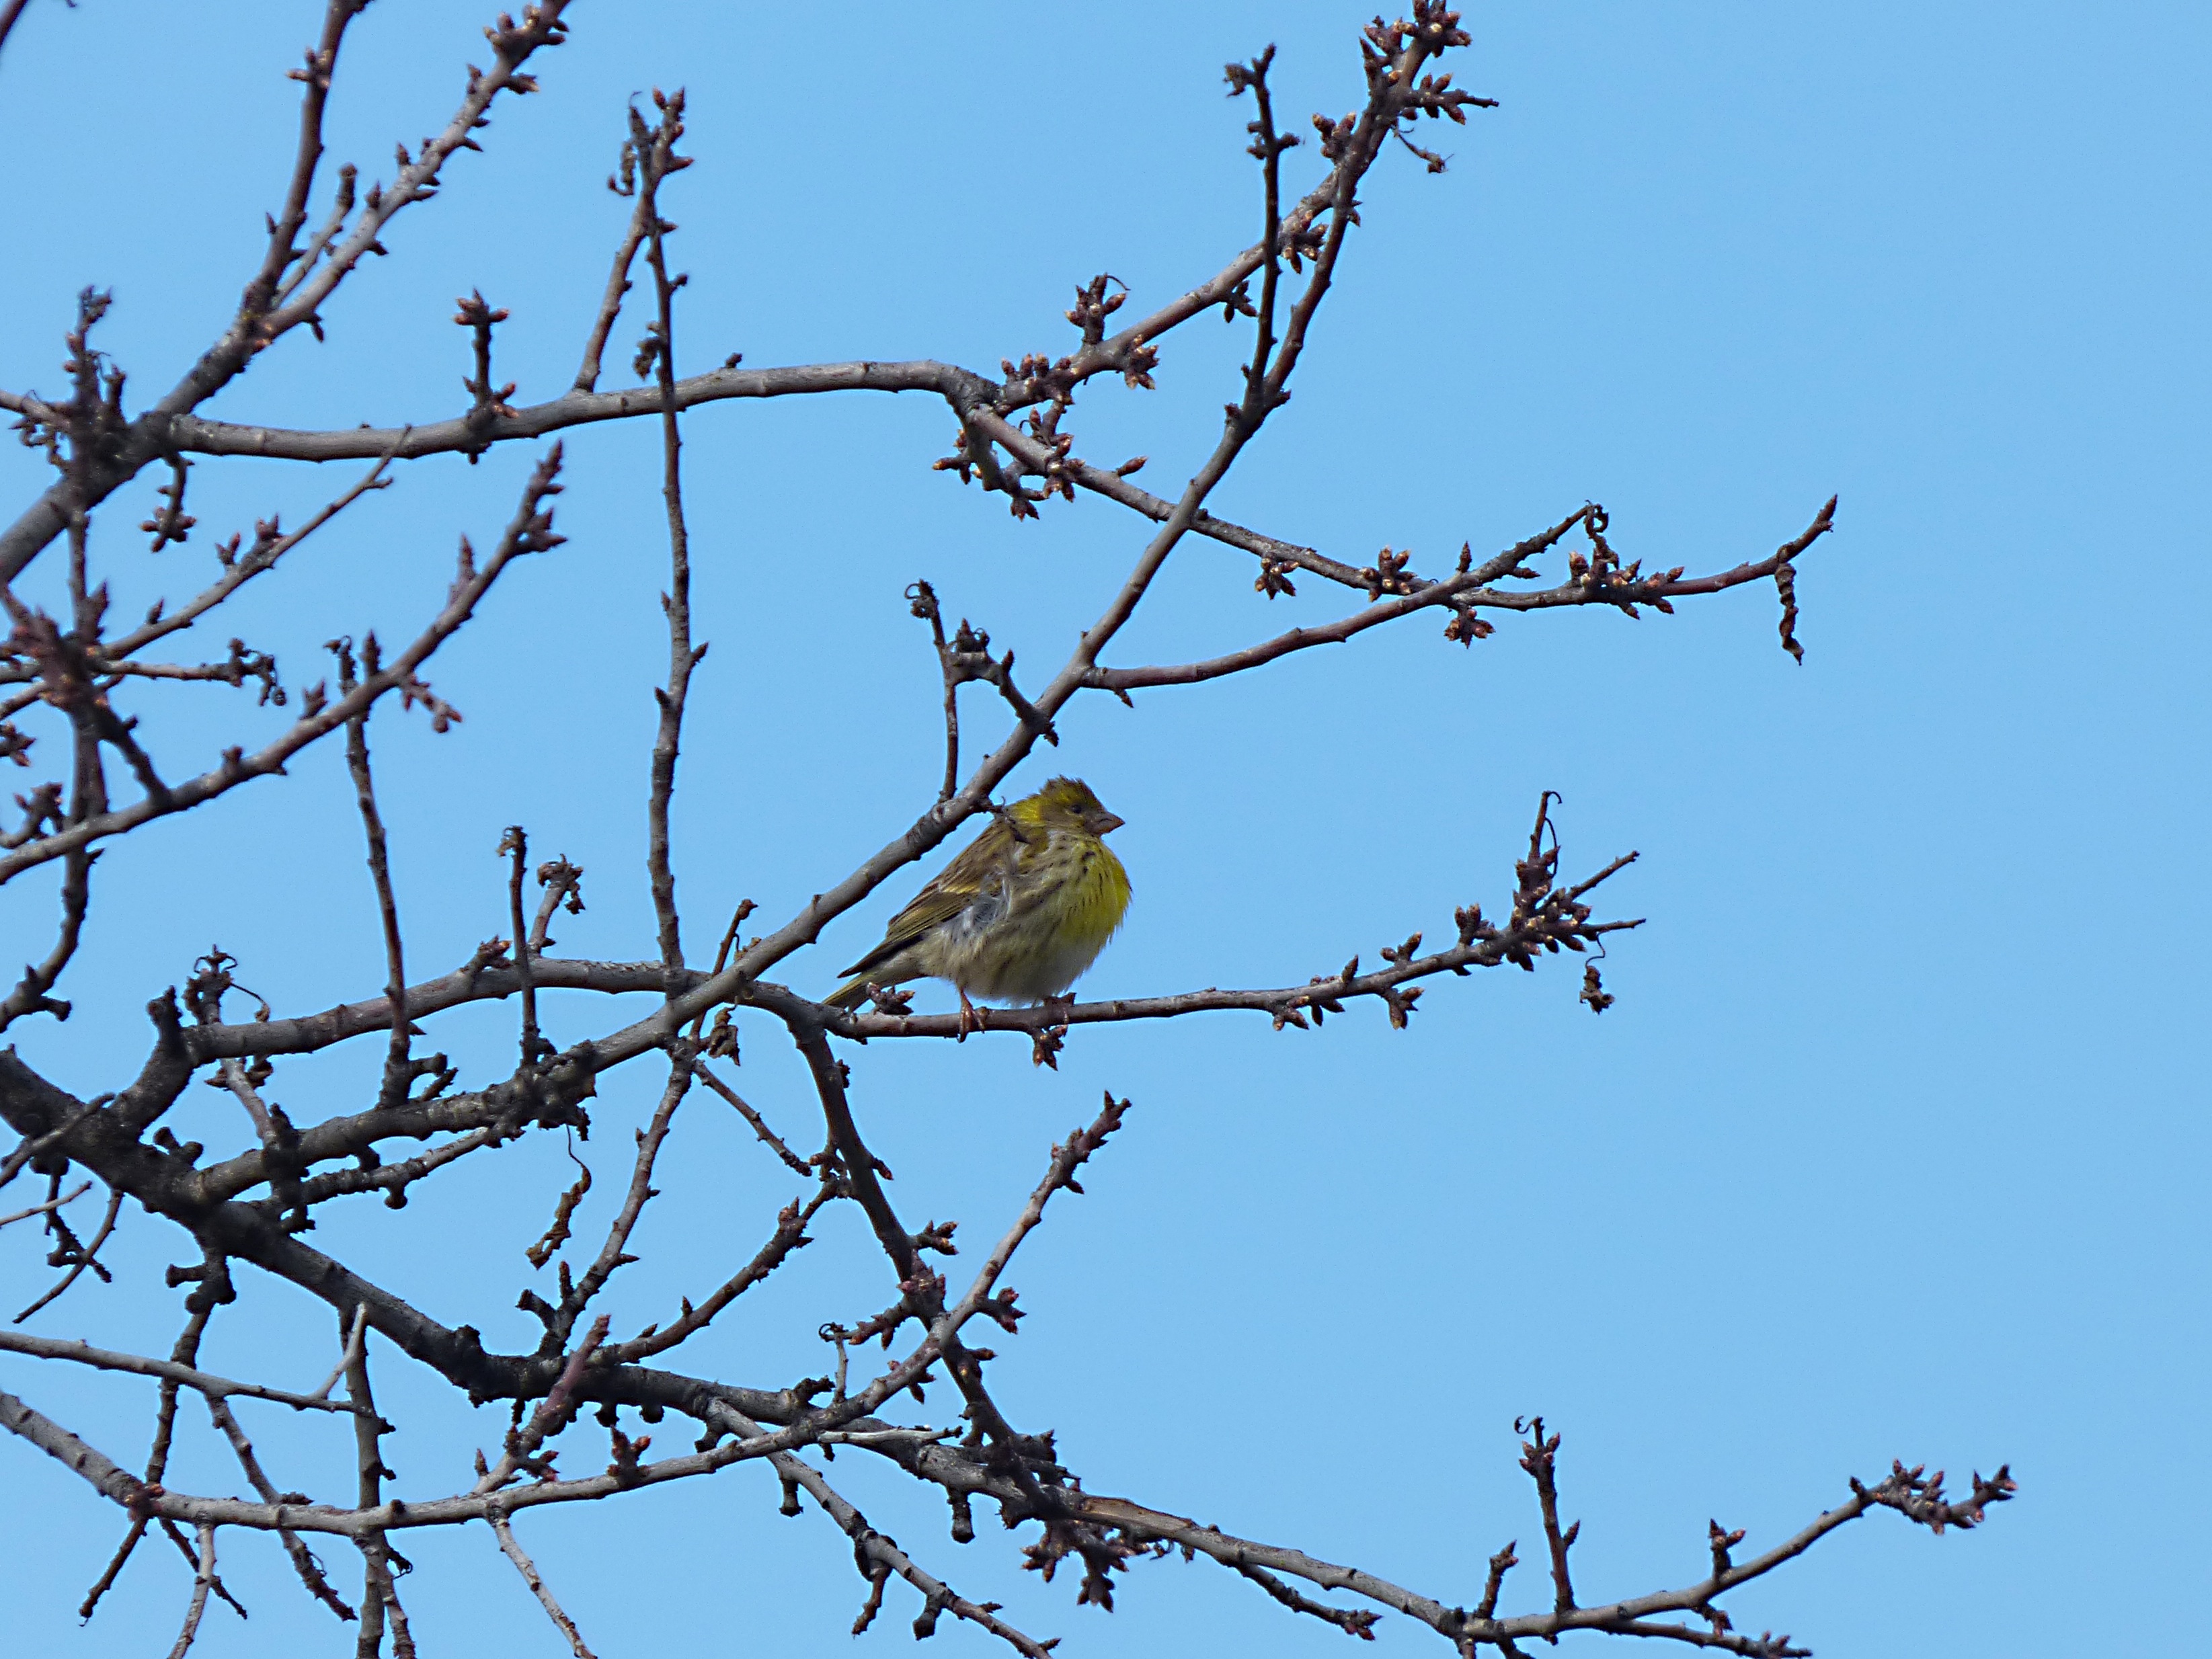
tree, nature, branch, bird, flower, fauna, twig, branches, yellow bird, european serin, perching bird, animal migration, serinus serinus, it gafarr